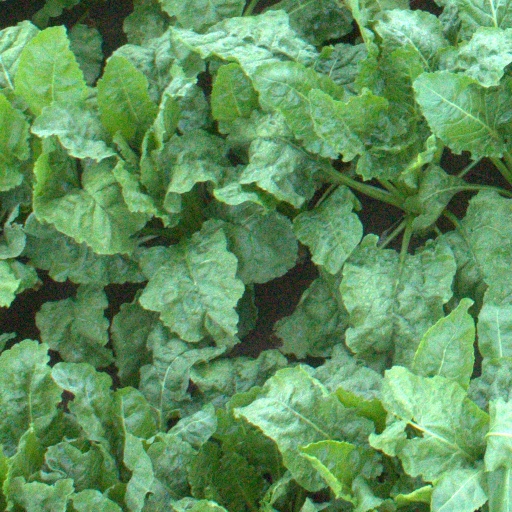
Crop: sugar beet